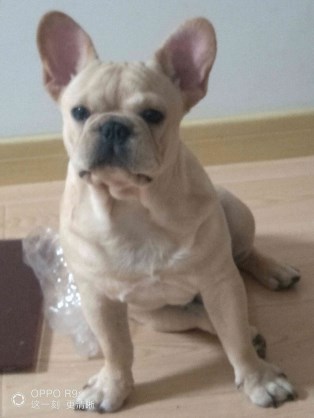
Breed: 1121-n000002-French_bulldog